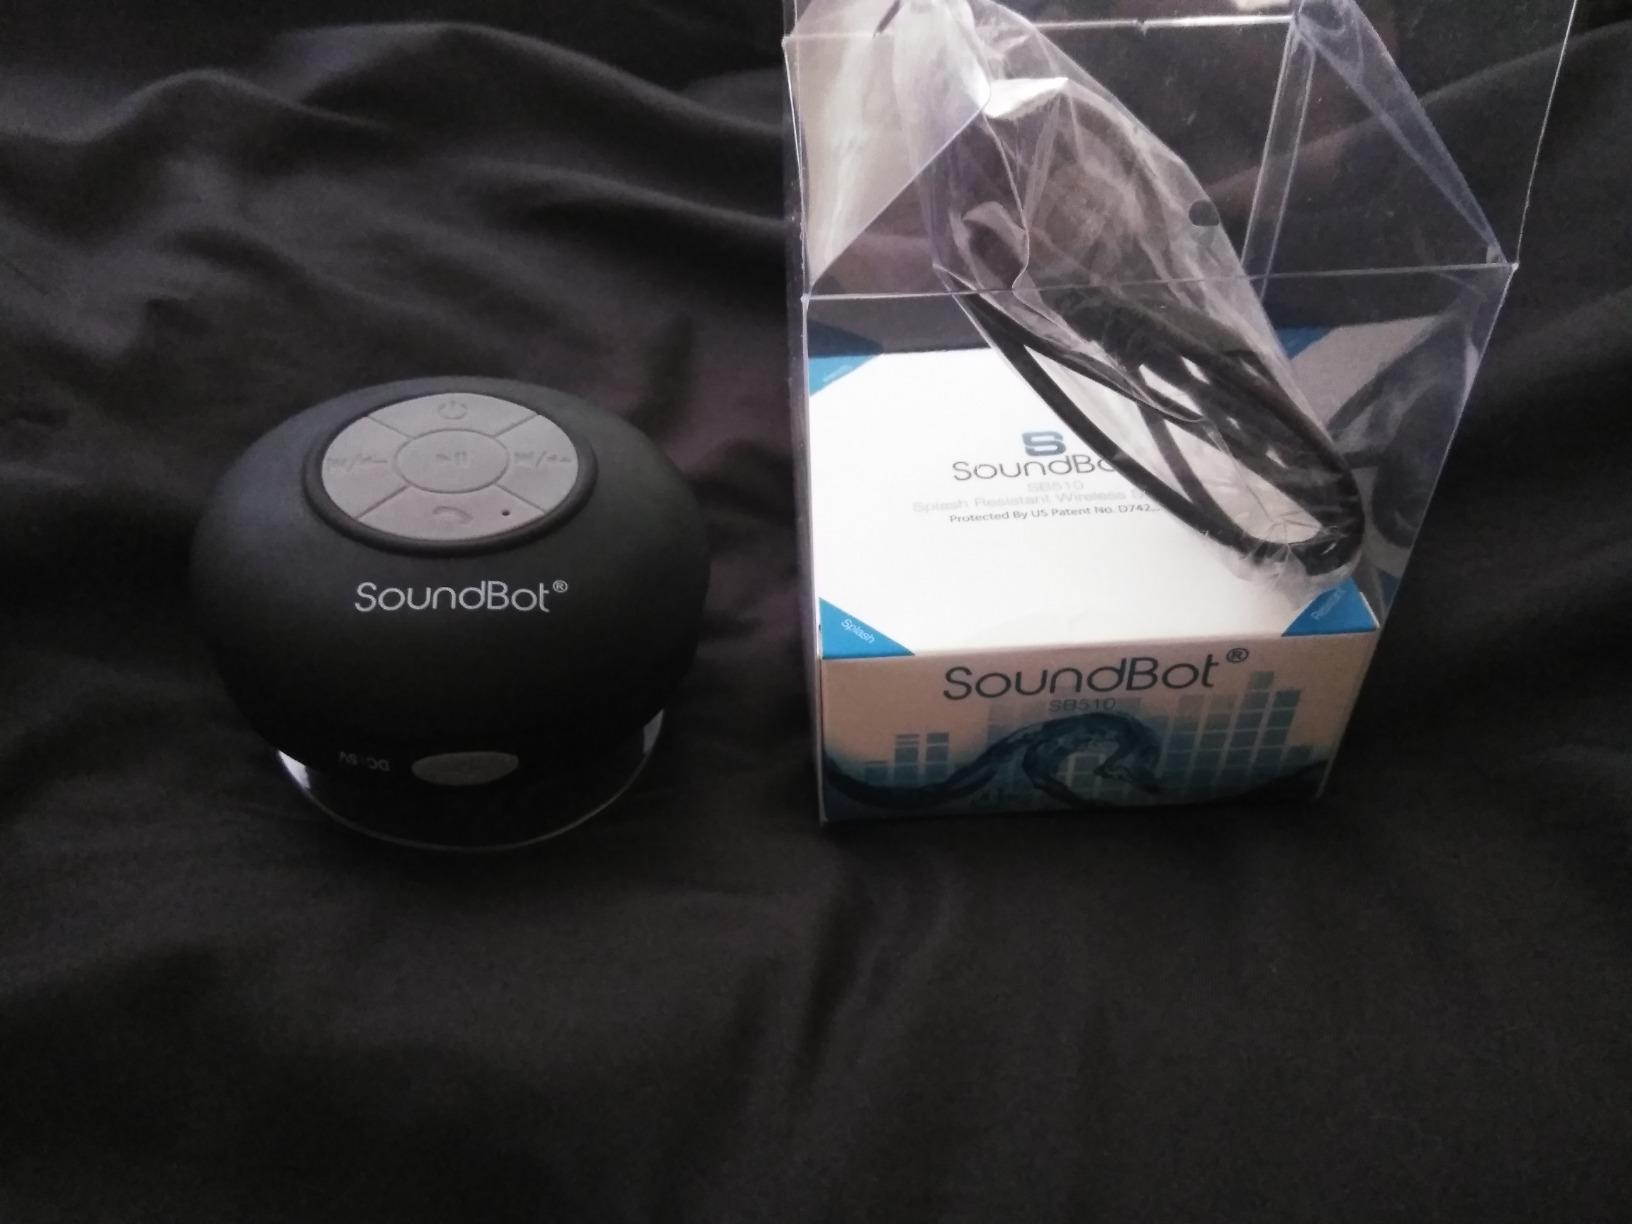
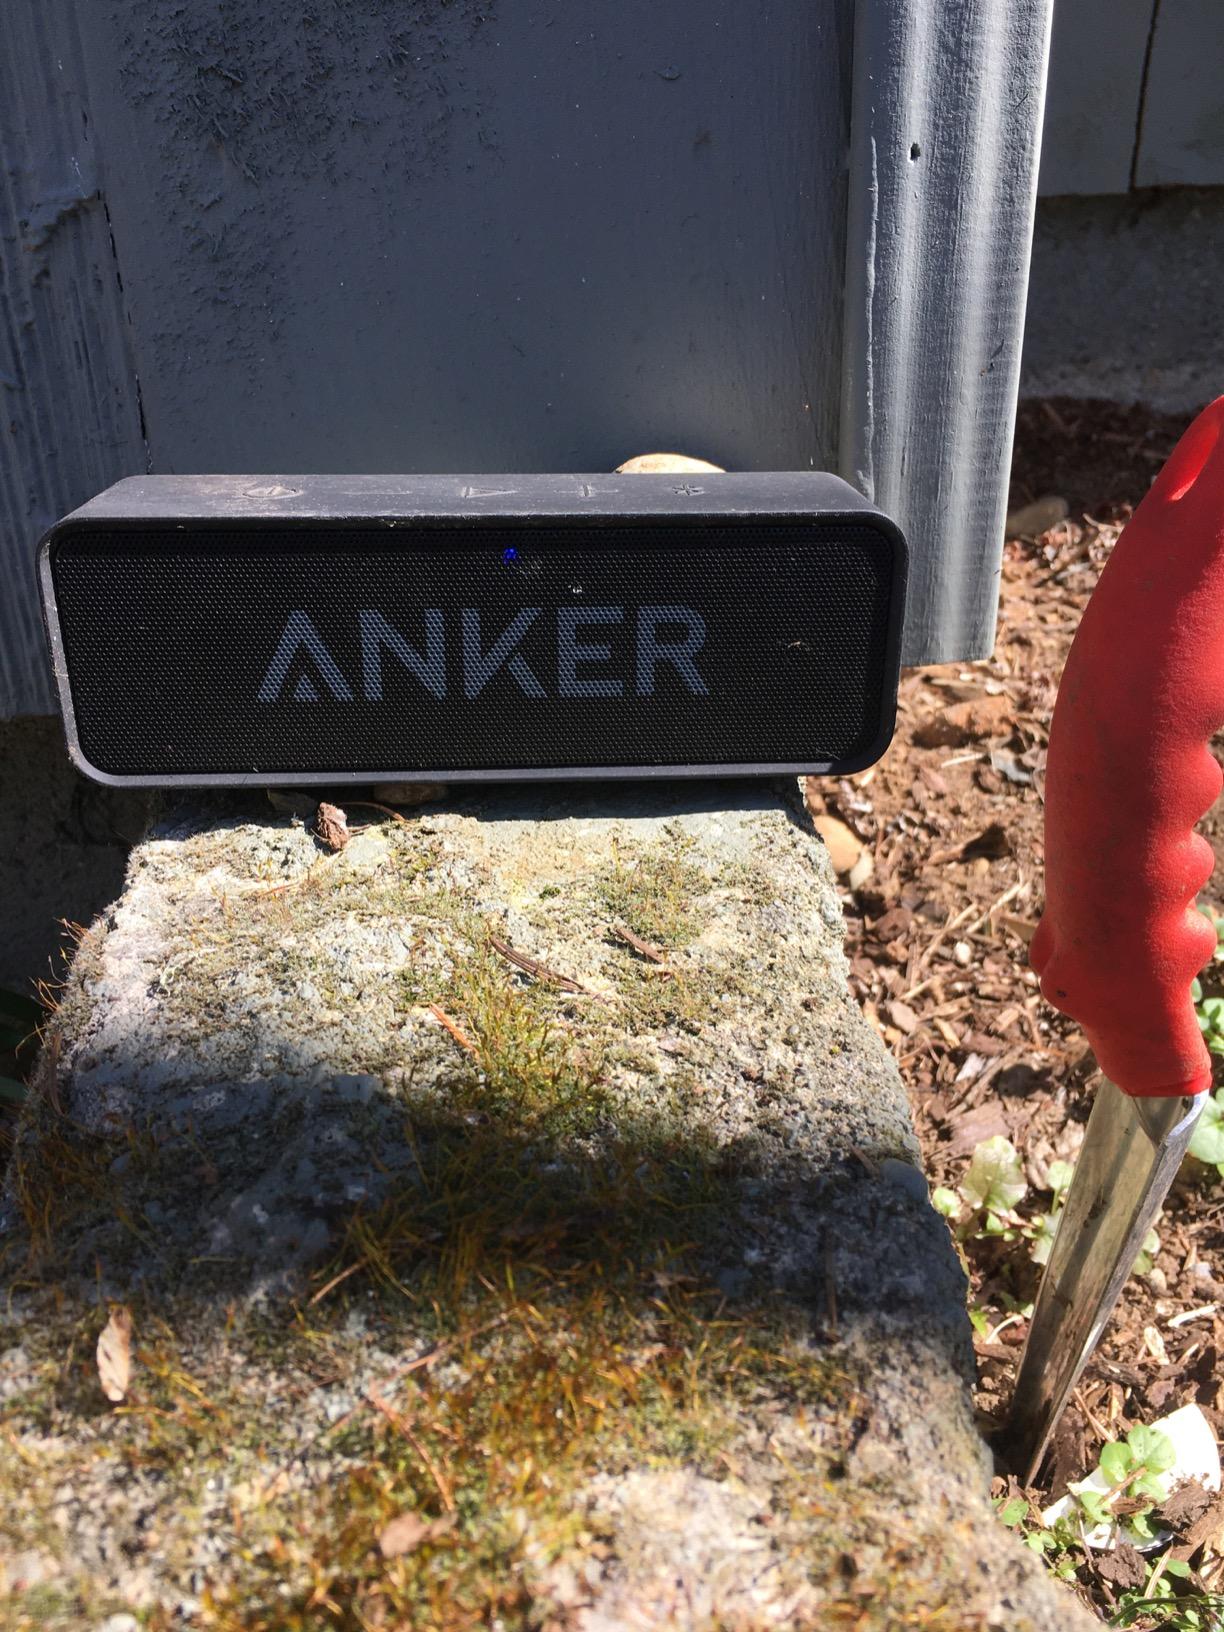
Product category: speaker
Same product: no